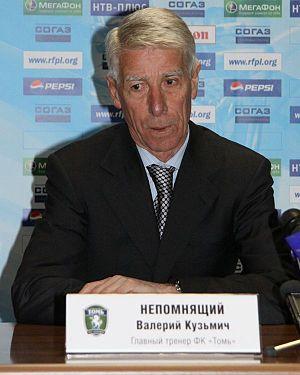
Valeri Kouzmitch Nepomniachi, né le 7 août 1943 à Slavgorod, est un footballeur soviétique reconverti en tant qu'entraîneur.